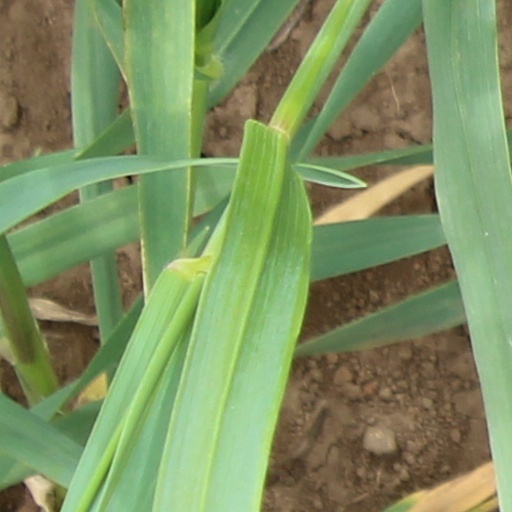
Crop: wheat